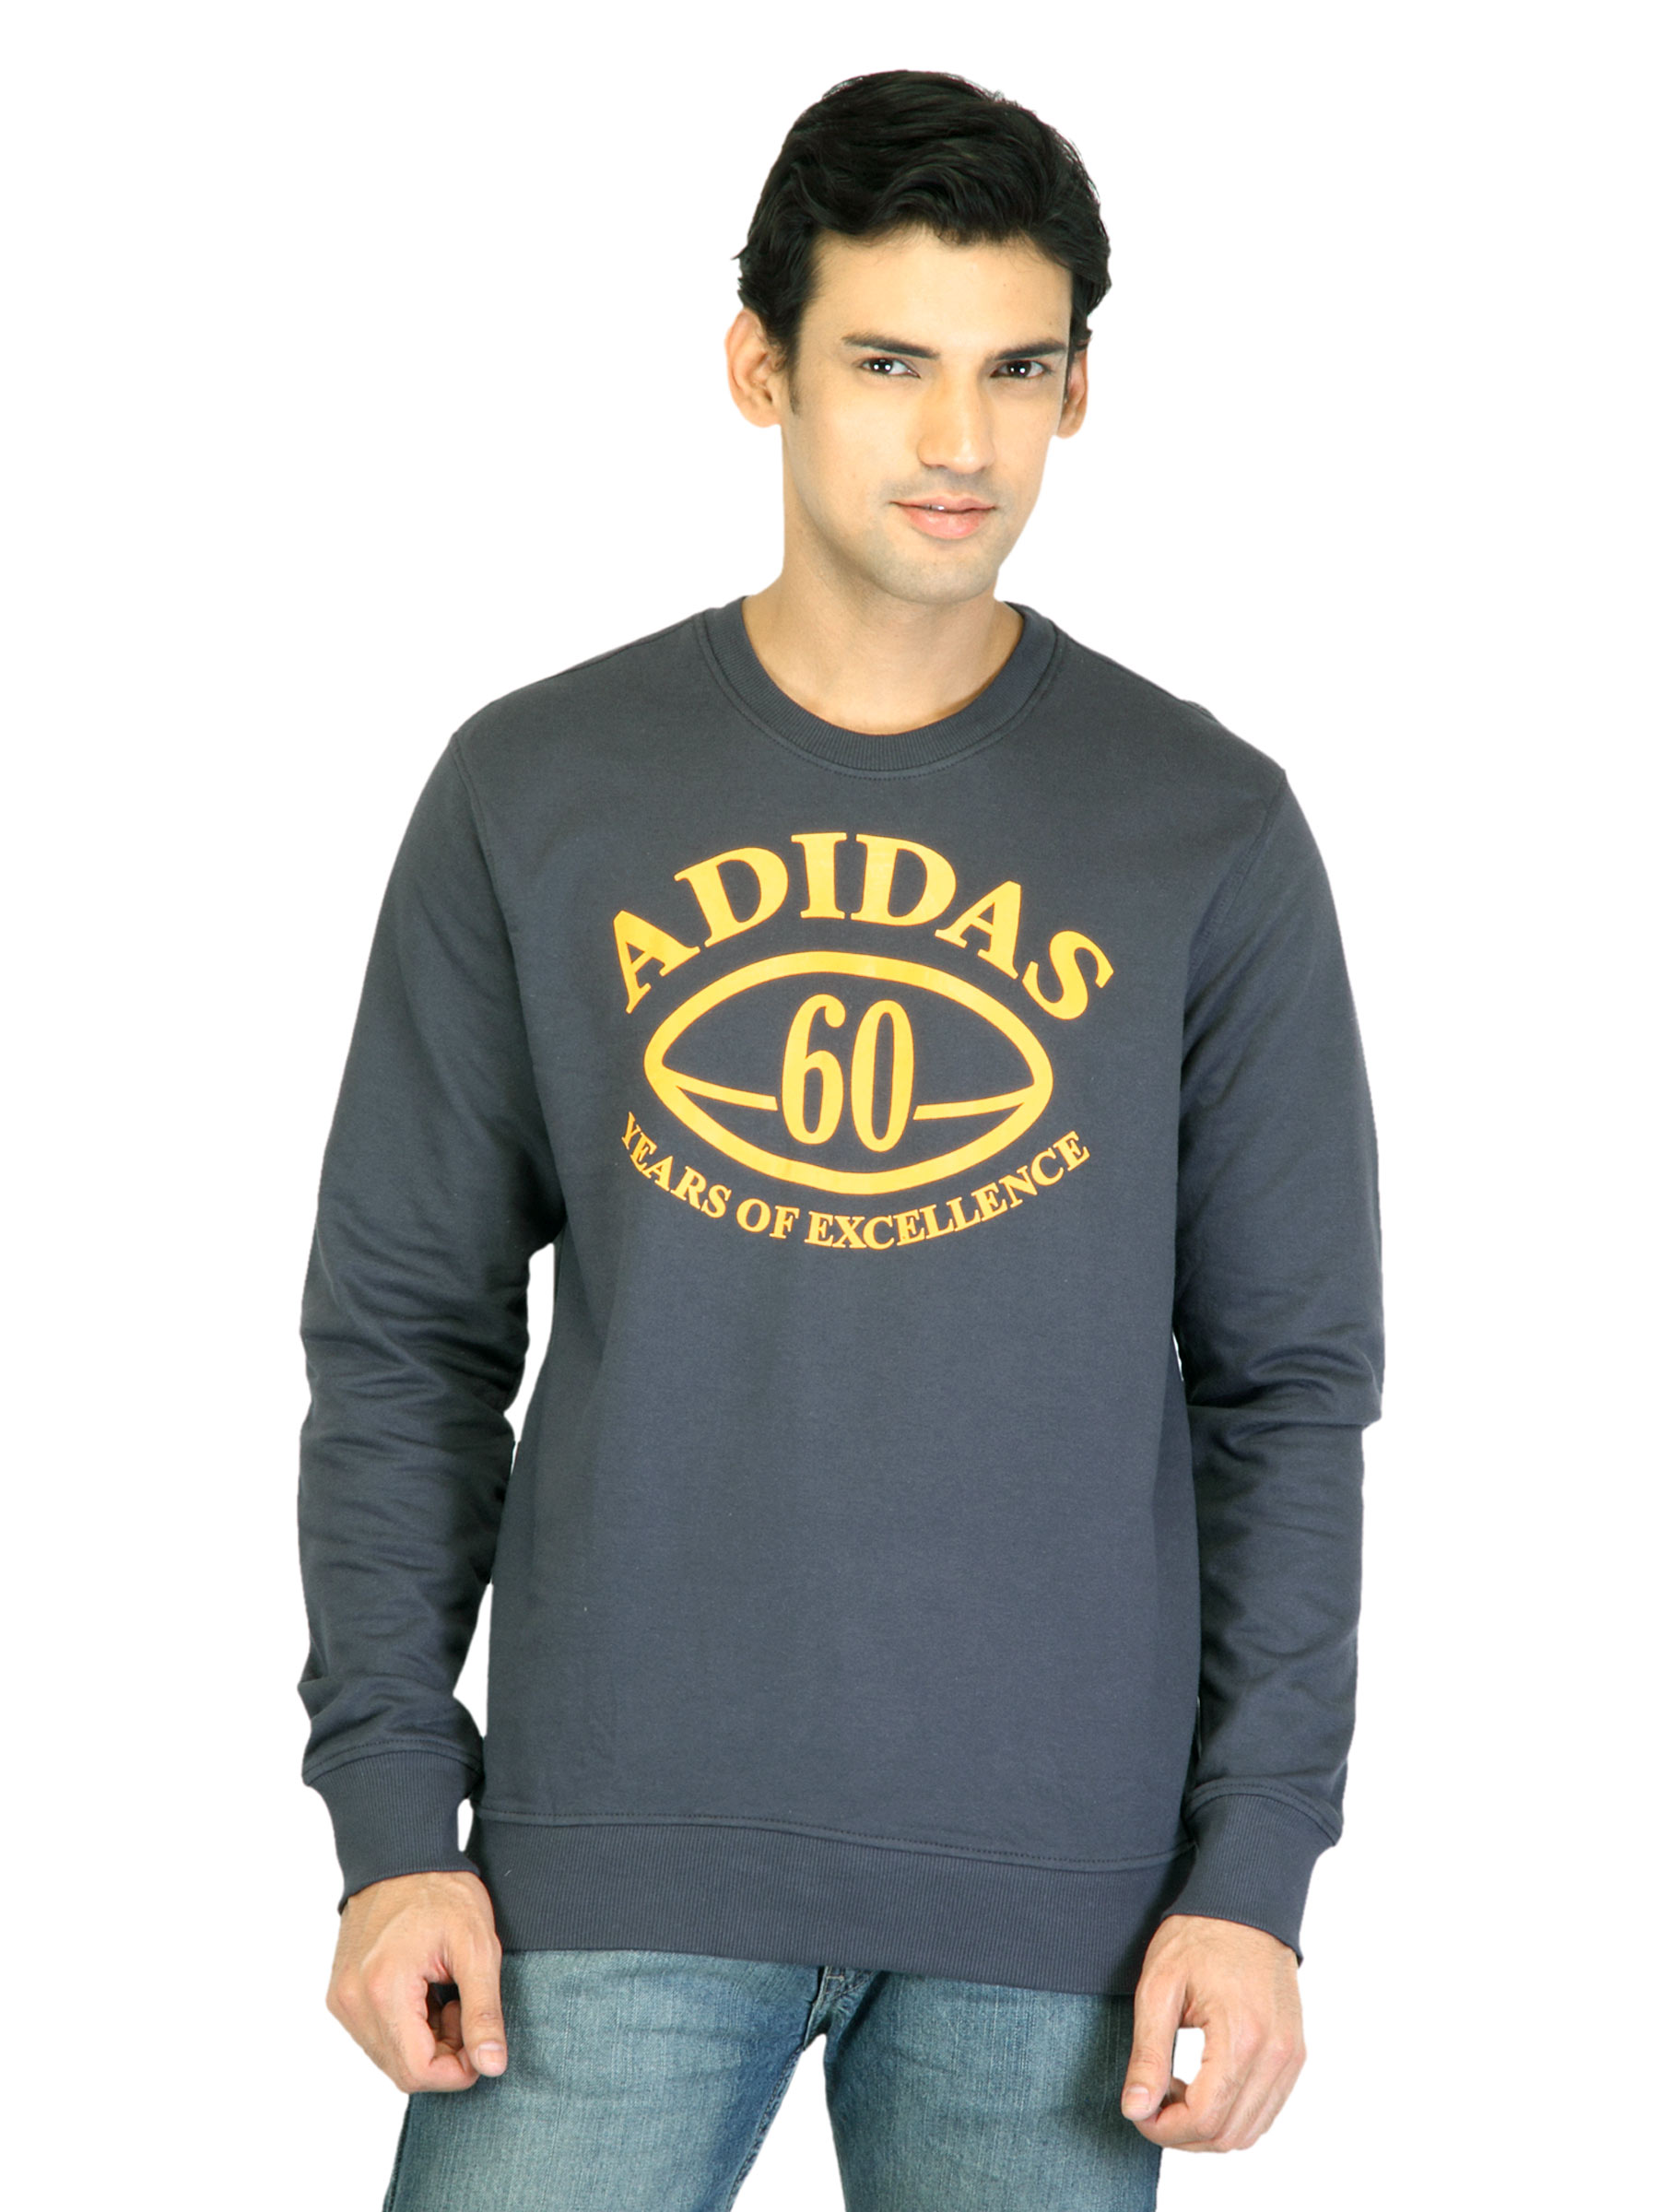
ADIDAS Men Printed Charcoal Sweatshirt
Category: Apparel / Topwear / Sweatshirts
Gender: Men
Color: Charcoal
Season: Fall 2011
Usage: Casual